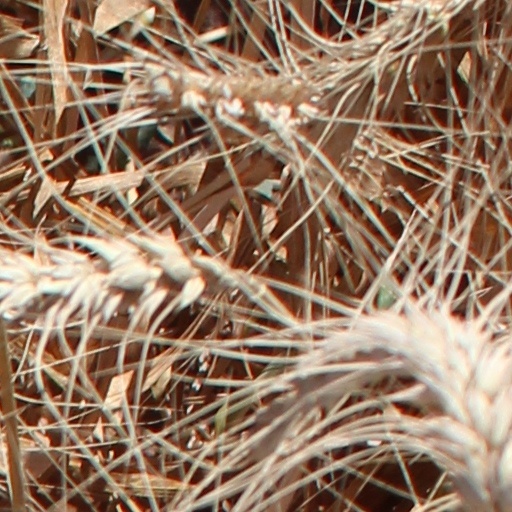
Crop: wheat